Junction City, Oregon

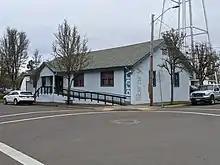
Junction City municipal library

Junction City is located in the bottom of the Willamette Valley, close to the Willamette River, an extremely fertile agricultural region. Hazelnuts, hay, grass seed, nursery crops, Christmas trees, sheep, and dairy products are the major agricultural products of the area. Junction City is also located in a growing wine region. The Lower Long Tom American Viticulture Area (AVA), establish in 2021, is located primarily in the Junction City area.